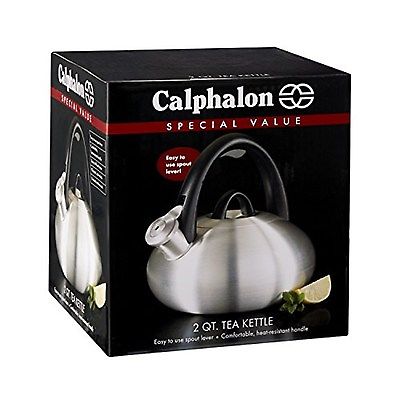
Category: kettle